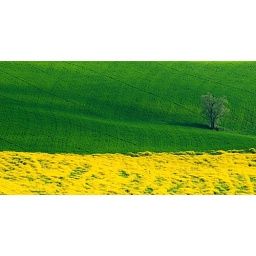
The tree in green & yellow